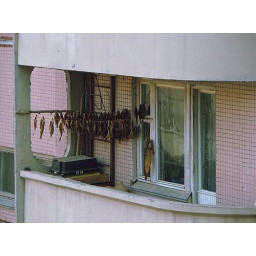
he likes dead fish. I think, he hangs the fish up in his bedroom even.